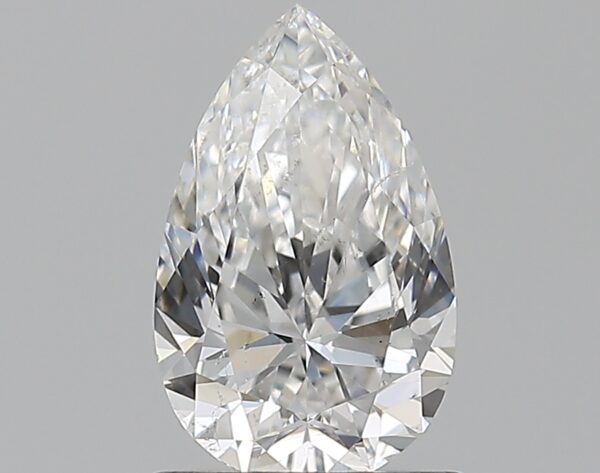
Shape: pear
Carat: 0.9
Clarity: SI1
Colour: E
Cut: EX
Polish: EX
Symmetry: EX
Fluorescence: N
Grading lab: GIA
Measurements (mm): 8.44 x 5.28 x 3.3